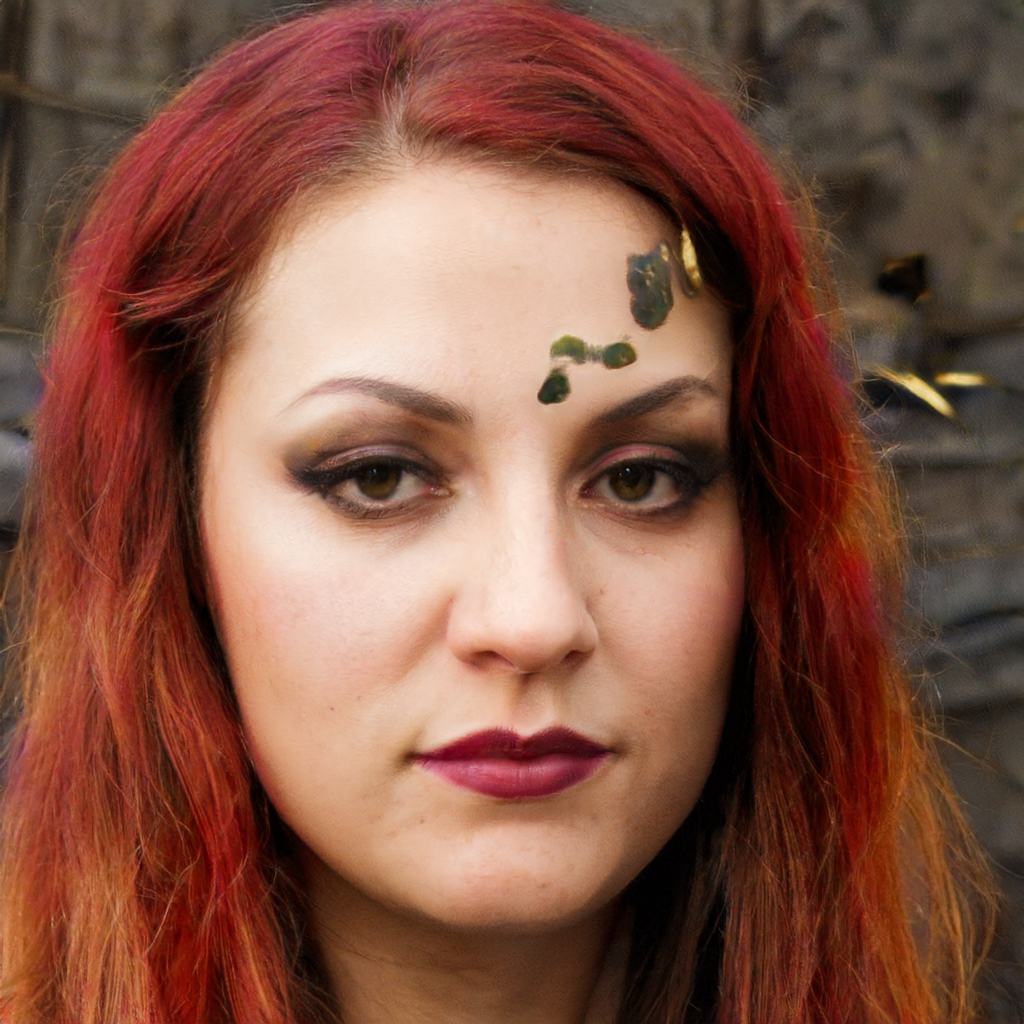
Gender: Female